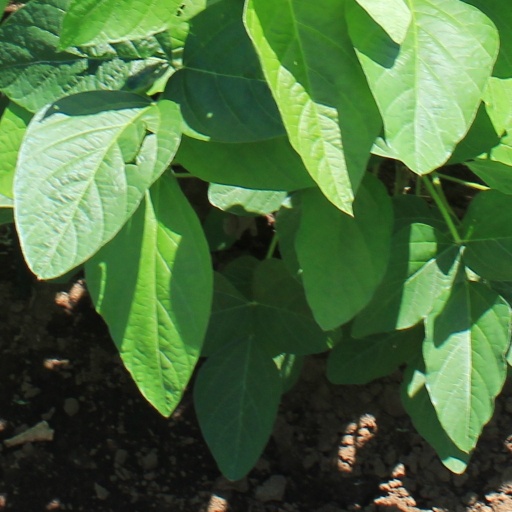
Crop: soybean